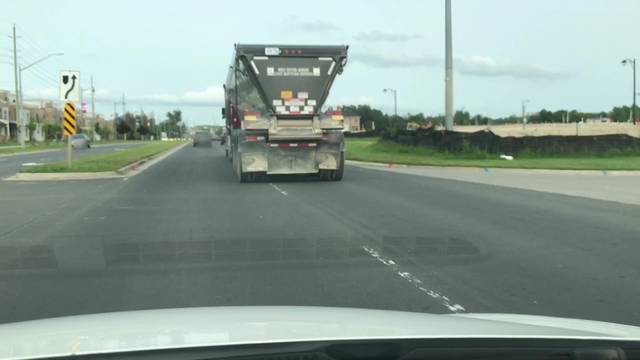
Region: Canada
Coordinates: 44.008, -79.429